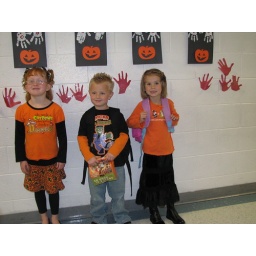
The kids in our carpool group looking cute in halloween clothes